Brian Layton

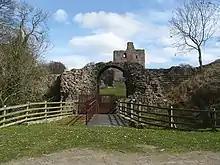
Brian Layton was Captain of Norham Castle on the border between England and Scotland

Sir Brian Layton, also spelled Laiton, Leyton, or Leighton, (died 27 February 1545) was an English soldier and Captain of Norham Castle.